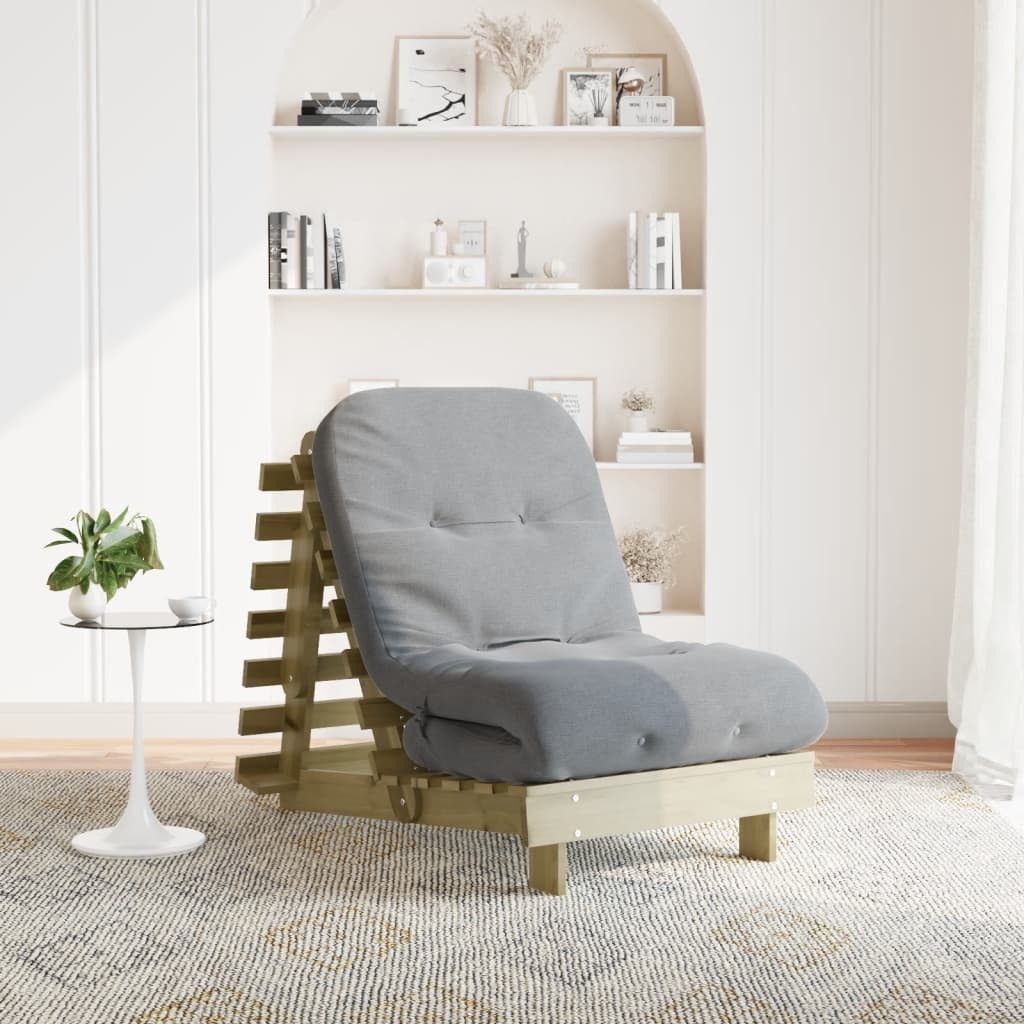
Pine Wood Futon Sofa Bed with Mattress - 70x206x11 cm
Introducing the Futon Sofa Bed with Mattress - Ultimate Comfort and Style! Looking for the perfect blend of comfort and functionality? Discover the Futon Sofa Bed with Mattress, designed to transform any space into a cozy haven. Measuring 70 x 206 x 11 cm and constructed from impregnated pine wood, this versatile piece is perfect for compact rooms, guest accommodations, or even a stylish outdoor lounging area. With its sleek design and practical features, this futon sofa bed will not only complement your home decor but also elevate your living experience. Dive into the details and see why this futon is a must-have for your home! Key Features Versatile Design: Easily transforms from a stylish sofa to a comfortable bed. Durable Construction: Made from solid impregnated pinewood, known for its strength and longevity. Comfortable Mattress: Includes a soft foam mattress for an enjoyable sitting and sleeping experience. Adjustable Backrest: Customize your comfort with a backrest that fully reclines or sits upright. Space-Saving: Folds easily for compact storage when not in use. Stylish and Practical: Timeless design that fits seamlessly into any indoor or outdoor setting. Easy to Assemble: Simple assembly process for quick setup. Specifications This wooden futon sofa bed with an adjustable backrest, allowing you to sit up or lay back, is ideal for your living room, bedroom, or guest room. Durable material: Solid pinewood is known for its strength and durability. Its straight grains and distinctive knots contribute to its rustic charm. Comfortable experience: The futon sofa bed frame boasts sturdiness and features a slatted design for ventilation. Moreover, the soft foam mattress ensures a comfortable sitting and sleeping experience. Adjustable backrest: The backrest of the futon sofa bed can be adjusted according to your needs, from sitting fully upright to lying completely flat. Easy to store: The futon sofa bed can be folded after removing the mattress for storage and doesn't take up too much space. Wide applications: The futon sofa bed, with its simple and timeless design, works well in compact indoor spaces. Additionally, it can be used outdoors in the garden on sunny days. Futon sofa bed: Material: Material: Vacuum pressure impregnated pinewood Dimensions: 70 x 206/110/198 x 11/81/47 cm (W x D x H) Seating size: 70 x 49/128.5 cm (W x D) Backrest size: 70.5/74 x 70 cm (L x W) Maximum load capacity: 110 kg Can be half-folded or full folded Assembly required: Yes Mattress: Colour: Grey Cover material: Fabric (100% polyester) Filling material: Foam Dimensions: 70 x 200 x 8 cm (W x D x T) Delivery contains: 1 x Futon sofa bed 1 x Mattress Maximum 110 kg per seat. Usage Suggestions Transform your space effortlessly with this futon sofa bed. Utilize it in: Your living room for casual seating and guest overnight stays. A home office, offering a comfortable place for breaks or power naps. As a stylish addition to your child's playroom, serving as both play and sleep space. Garden lounging on sunny days, providing the perfect place to relax outdoors. Eco-Conscious Statement We are committed to sustainability and preserving our environment. The Futon Sofa Bed is crafted from vacuum pressure impregnated pinewood, ensuring that it is sourced responsibly. By choosing this product, you contribute to sustainable furniture practices while enjoying a stylish, durable, and eco-friendly piece for your home. Care Instructions Maintain the beauty and durability of your Futon Sofa Bed by following these care guidelines: Regularly vacuum the fabric mattress cover to prevent dust buildup. Wipe the wooden frame with a damp cloth and mild soap to keep it clean. Store the futon in a dry place to prevent moisture accumulation. For mattress upkeep, let it air out regularly to maintain freshness and avoid compression. Styling Tips Enhance the aesthetic of your Futon Sofa Bed with these styling ideas: Add colourful throw pillows for a pop of colour and extra comfort. Layer with a soft throw blanket for a cozy and inviting look. Place a side table or two next to the sofa bed for added functionality and decor. Incorporate decorative lights nearby for a warm, relaxed atmosphere. Assembly Assembly is required for this futon sofa bed. With easy-to-follow instructions, you’ll have your futon set up in no time. Make sure to have your workspace ready and organized to ensure a smooth assembly process. Delivery All products ship in 1 business day. Delivery typically takes 4-6 business days ensuring you receive your futon sofa bed securely and promptly. Customer Reviews Emma, Bristol: "I absolutely love my Futon Sofa Bed! It fits perfectly in my small apartment and is incredibly comfortable. Highly recommend!" James, Manchester: "Fantastic quality and very easy to assemble. I often have friends over, and they all compliment the futon!" Sarah, London: "This futon has been a game changer for my guest room. Stylish and makes the perfect bed!" FAQs Q: Can the futon be used outdoors? A: Yes! The futon sofa bed is suitable for outdoor use, perfect for enjoying sunny days in the garden. Q: What is the weight capacity of the futon sofa bed? A: The maximum load capacity is 110 kg per seat. Q: Is the mattress removable? A: Yes, the mattress can be easily removed for storage or cleaning purposes. Why Choose Pretty Lantern At Pretty Lantern, we pride ourselves on delivering high-quality, stylish, and affordable furniture that meets your needs. Our commitment to customer satisfaction and eco-friendly practices makes us a favourite choice for consumers. Experience comfort, style, and functionality with every piece from Pretty Lantern! Don’t miss out on the opportunity to enhance your space with the Futon Sofa Bed with Mattress - a perfect addition to any home that promises comfort and convenience. Order yours today and start creating lasting memories in your cozy space!
Brand: vidaXL
Category: Furniture > Futons > Futon Frames